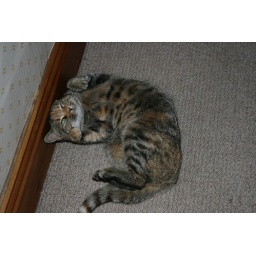
My cat after sleeping for 3 hours on carpet, the heating pipes are under the floor!!